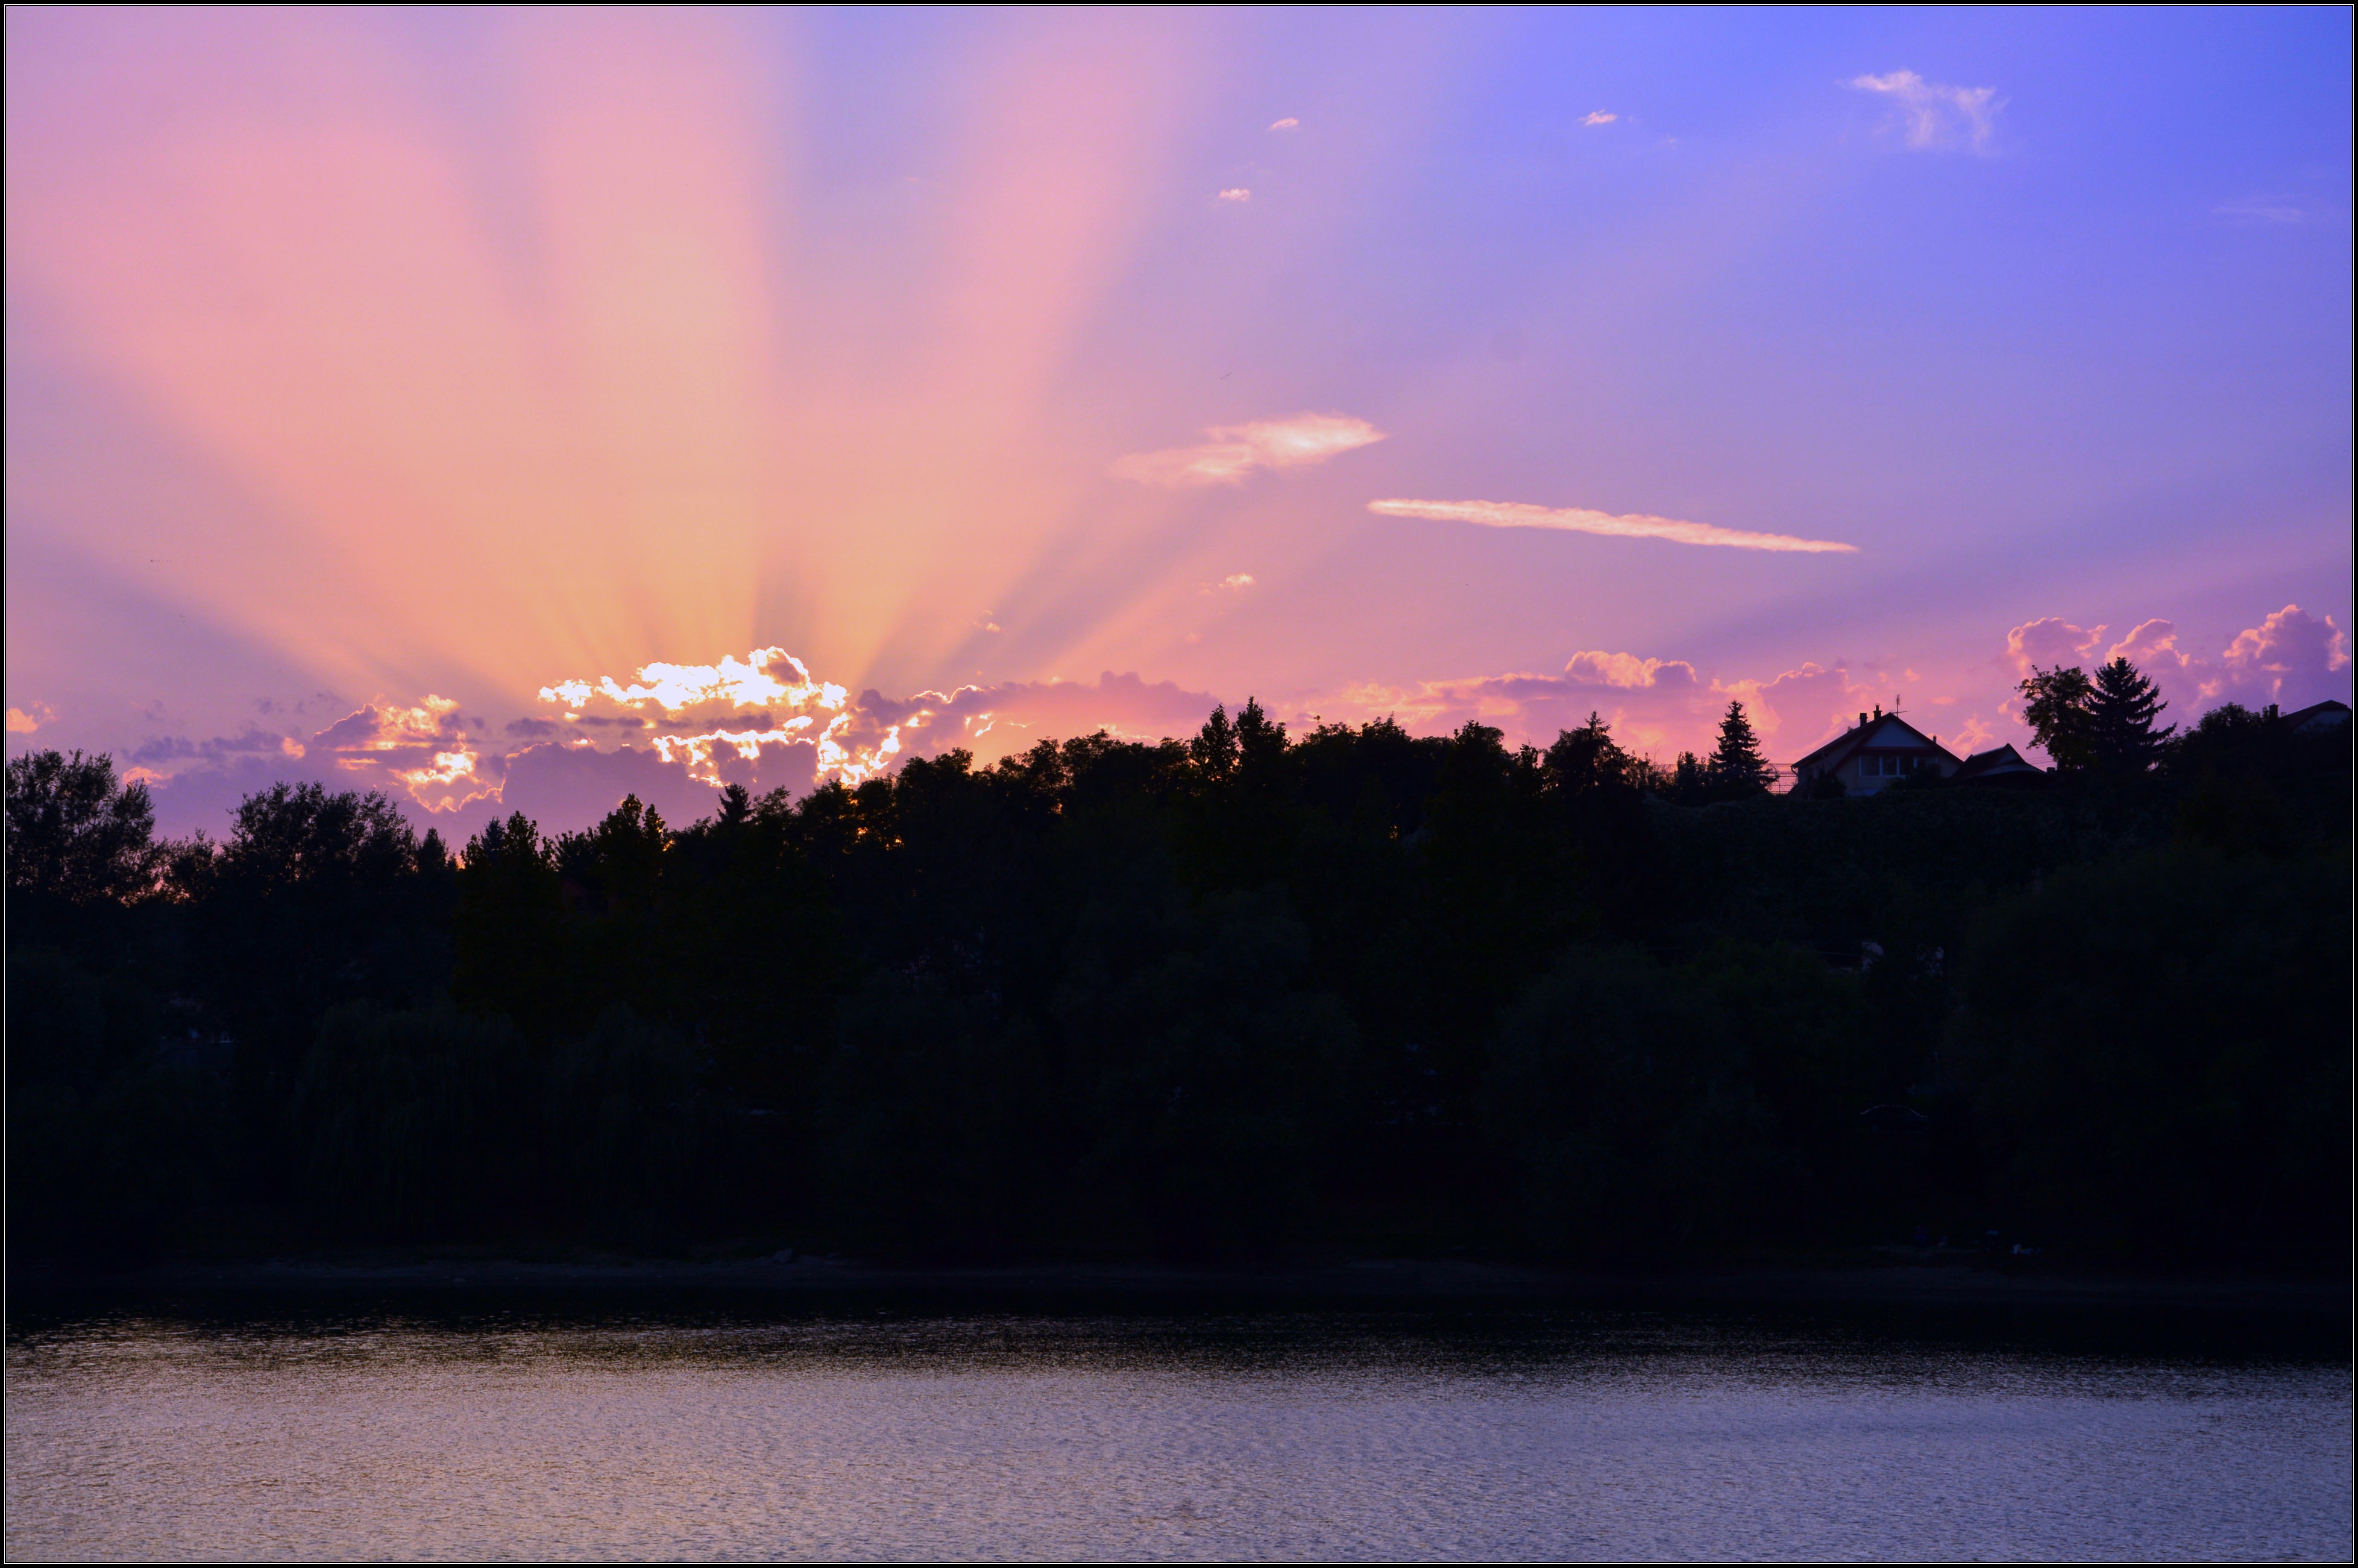
horizon, light, cloud, sky, sun, sunrise, sunset, night, sunlight, morning, dawn, atmosphere, dusk, evening, reflection, autumn, shape, meteorological phenomenon, atmosphere of earth